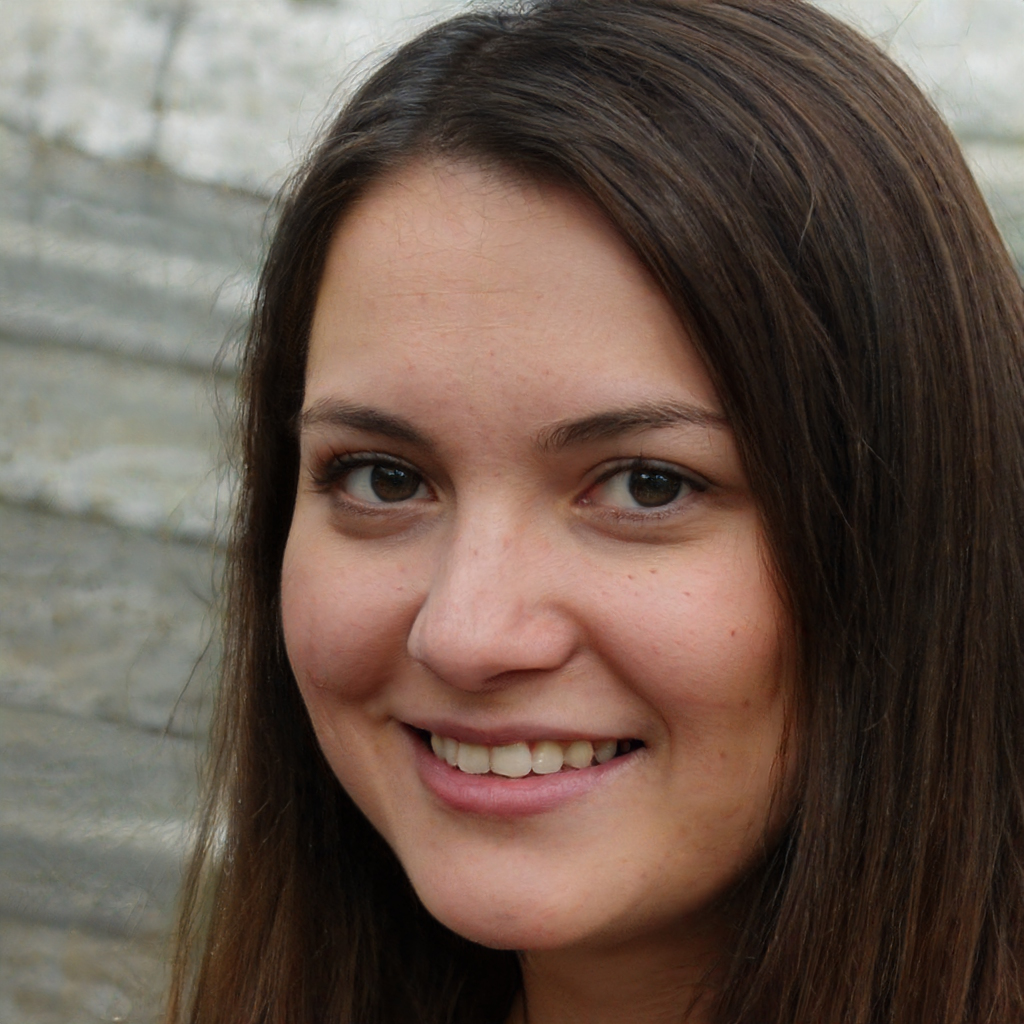
Gender: Female